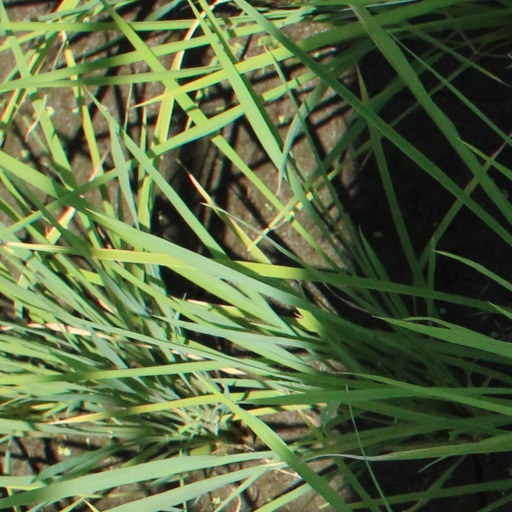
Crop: rice